USSR anti-religious campaign (1921–1928)

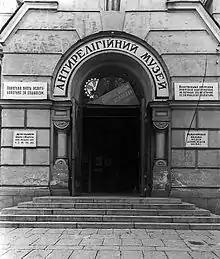
In the late 1920s, St Volodymyr's Cathedral in Kyiv was used as an anti-religious museum.

The USSR anti-religious campaign (1921–1928) was a campaign of anti-religious persecution against churches and Christian believers by the Soviet government following the initial anti-religious campaign during the Russian Civil War. The elimination of all religion and its replacement with scientific materialism was a fundamental ideological goal of the state. To this end, the state began offering secular education to believers, intending to reduce the prevalence of superstition. It was never made illegal to be a believer or to have religion, and so the activities of this campaign were often veiled under other pretexts (usually resistance to the regime) that the state invoked or invented in order to justify its activities.